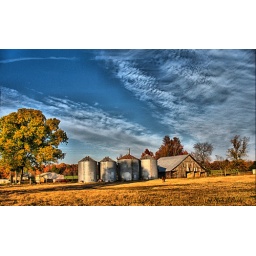
Shetland pony in the background was running towards me, he ended up almost knocking me down